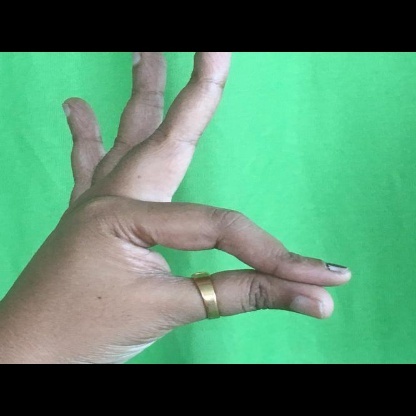
Mudra: Hamsasyam